William H. Long Memorial

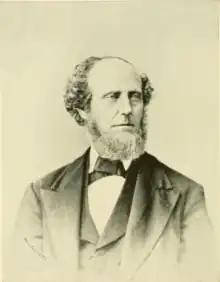
William H. Long

William Harrison Long was born in Hopkinton, New Hampshire on September 9, 1813. He was the son of Isaac Long and Susanna Kimball. Long graduated from Hopkinton academy and went on to graduate from Yale with his M.A. He began his career teaching in Utica and Boston. He accepted the position of headmaster at the Dearborn School to begin September 4, 1847 until his retirement on September 1, 1882. He married Lucia A.D. Rollins on December 25, 1845. Long died on November 5, 1886. Lucia erected the memorial building in memory of her husband.